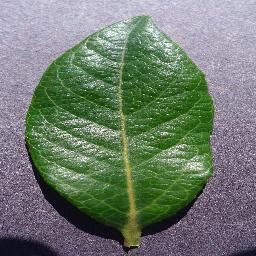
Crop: blueberry
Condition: healthy